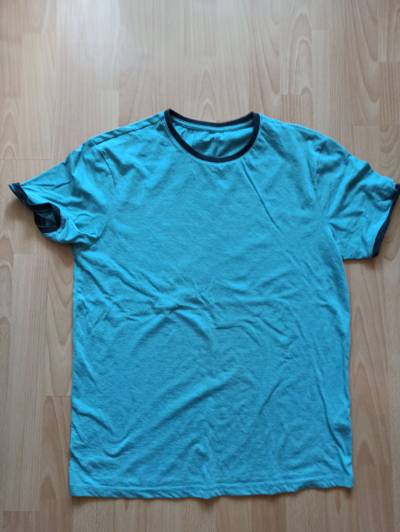
Waste category: clothes